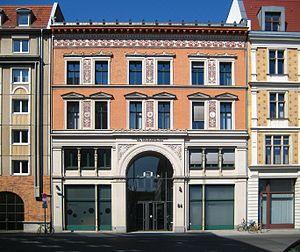
La Dorotheenstraße est une rue de Berlin dans le quartier de Mitte, qui porte le nom de la princesse Dorothée de Brandebourg.